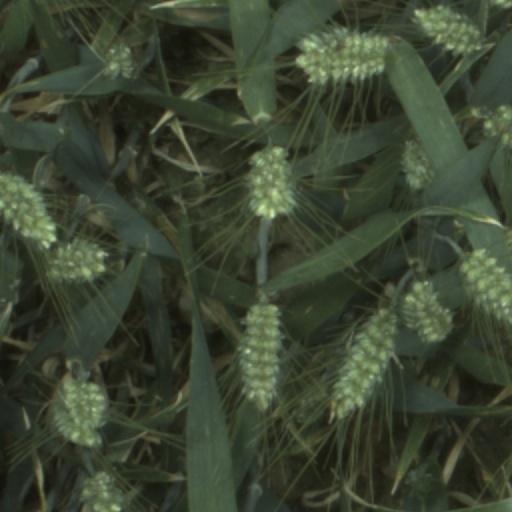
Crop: wheat